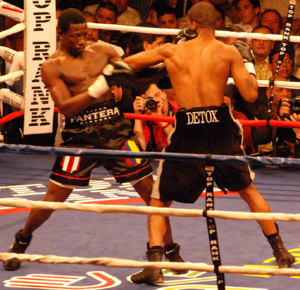
Edison Miranda est un boxeur colombien né le 7 janvier 1981 à Buenaventura.